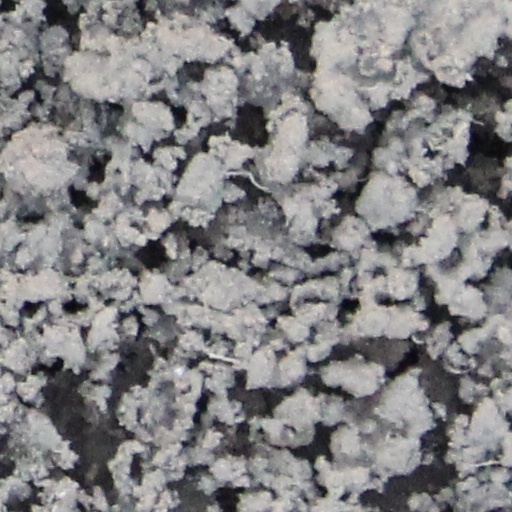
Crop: wheat